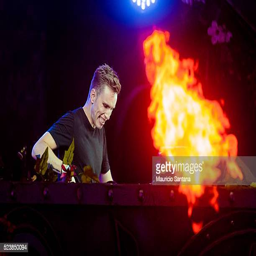
progressive electronic artist performs live on stage during the third day of the music festival